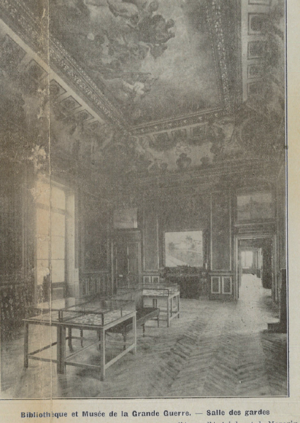
La photographie publiée dans une revue parisienne en 1932 représente une des premières salles du Musée (Médailles) au pavillon de la Reine (Château de Vincennes)
Le musée d'histoire contemporaine est un département de La Contemporaine — Bibliothèque, archives, musée des mondes contemporains, rattaché à l'université Paris-Nanterre.